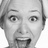
Emotion: surprise